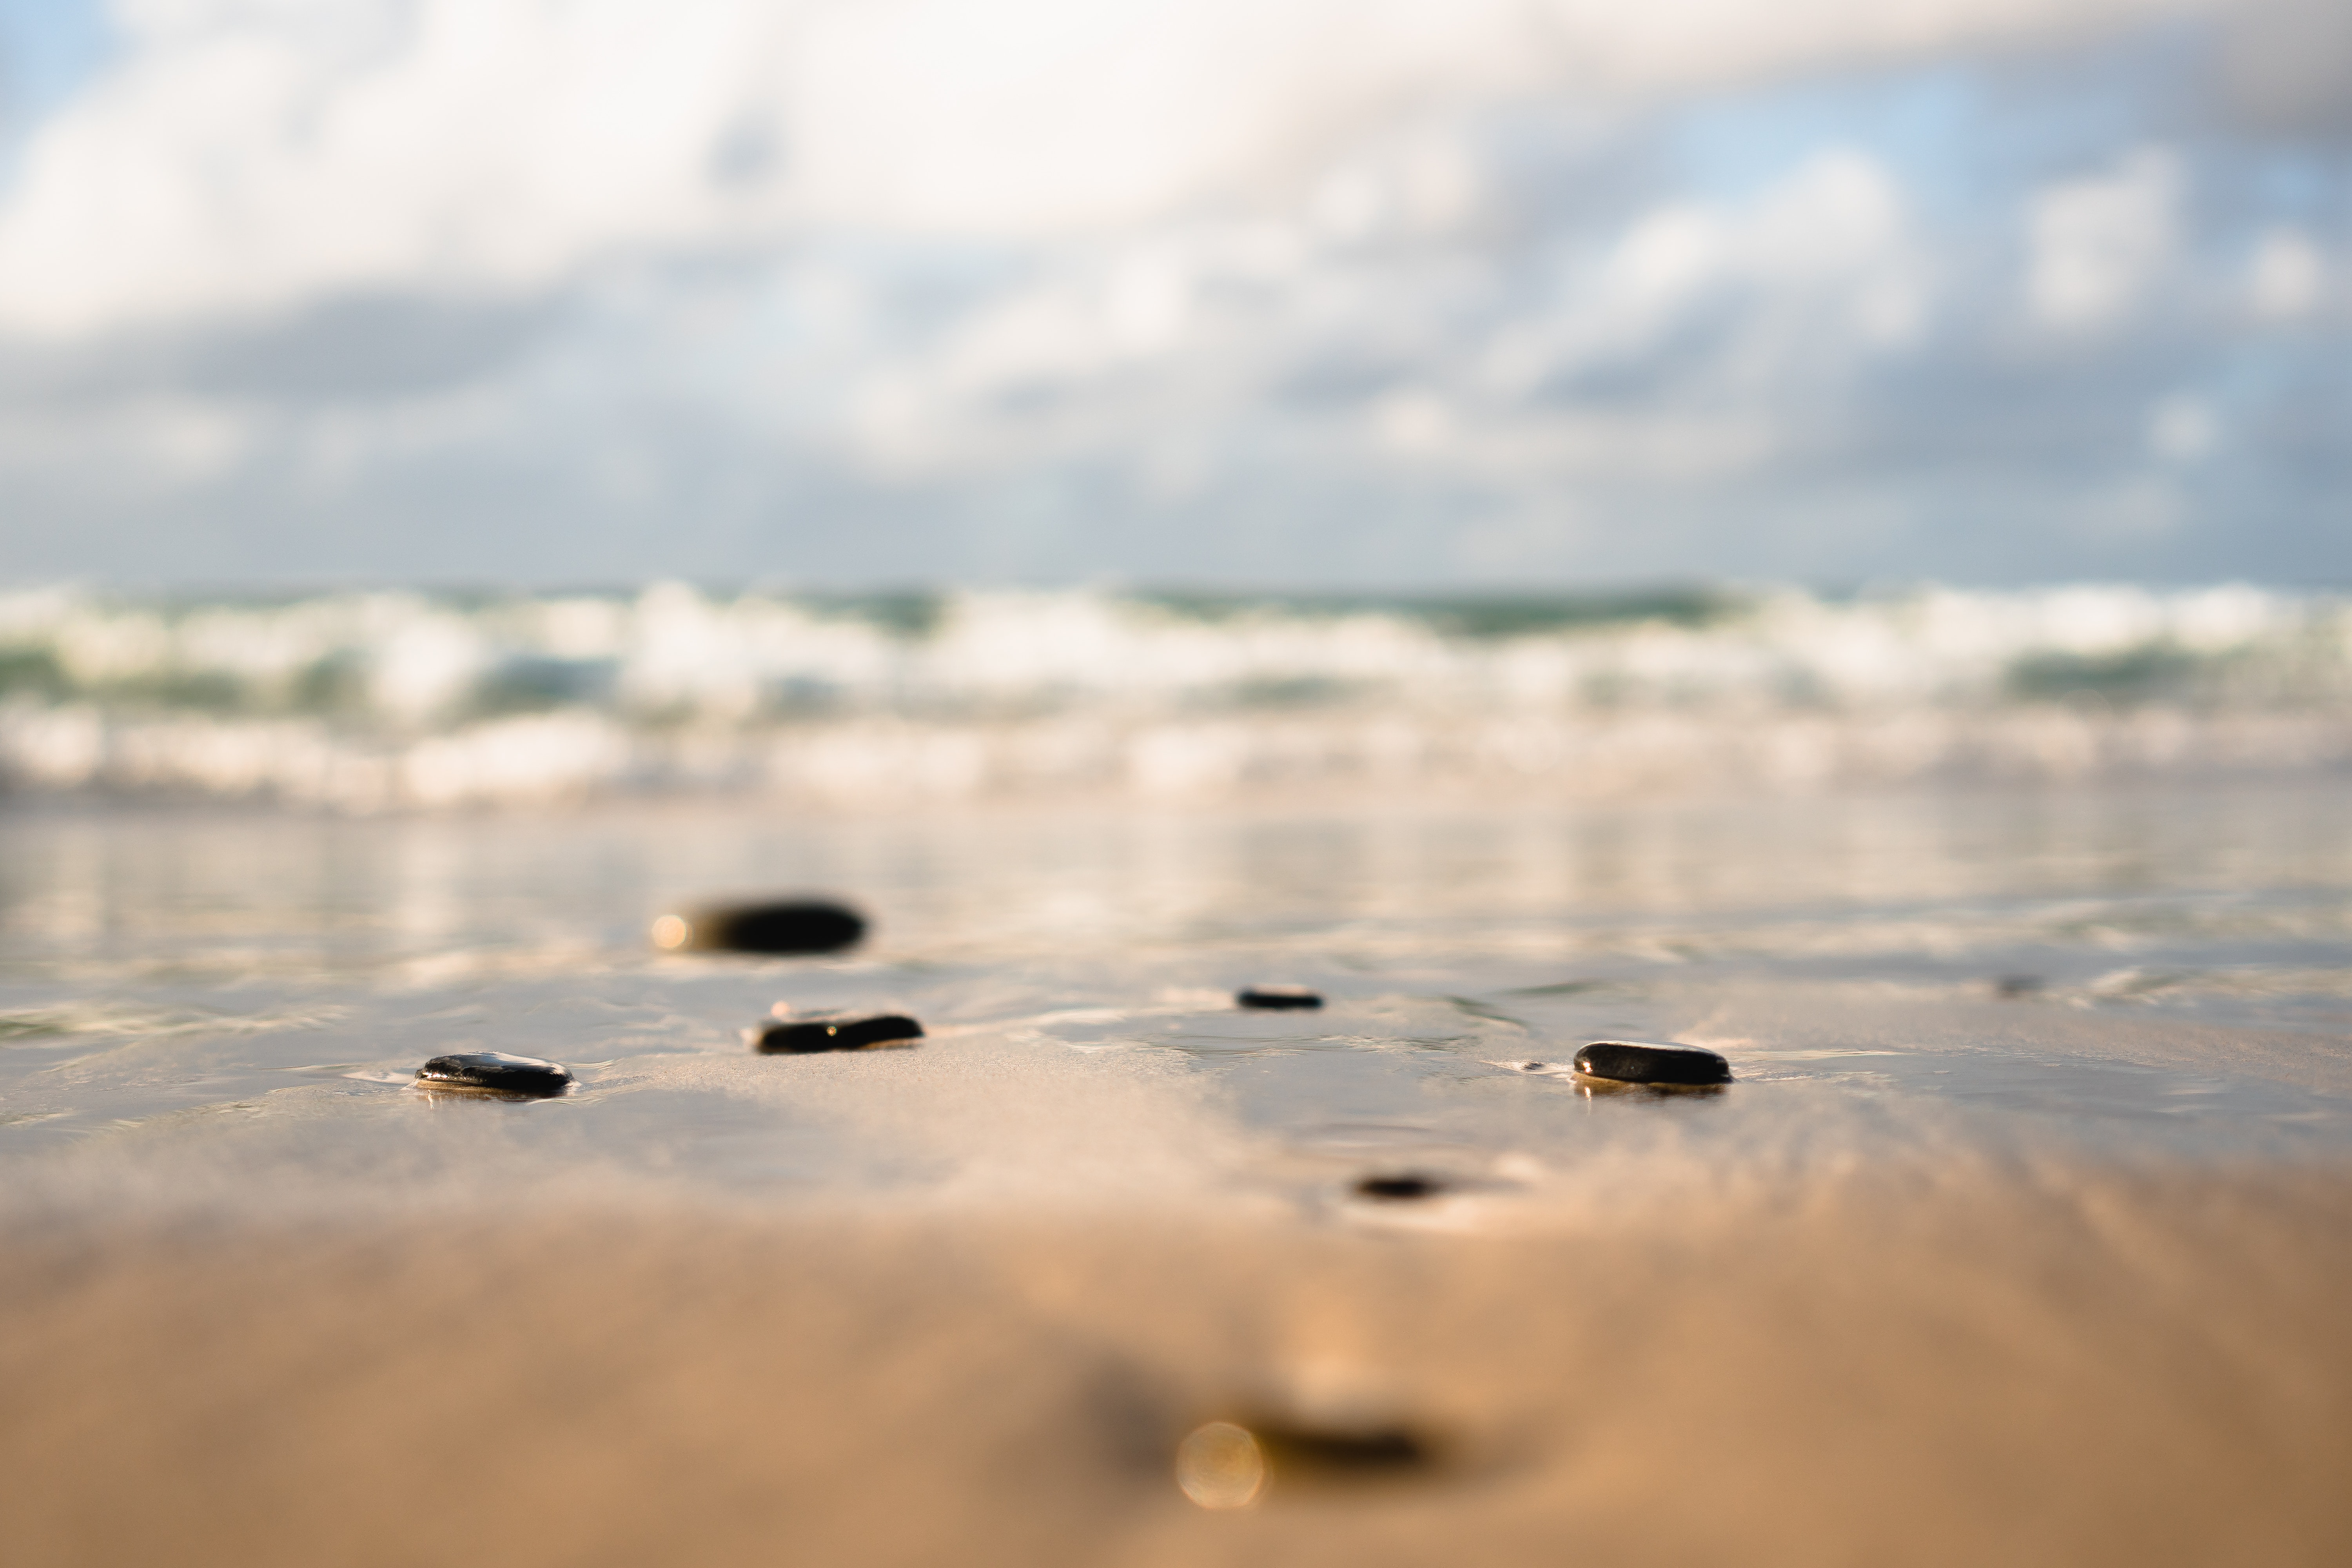
water, sky, sea, ocean, horizon, cloud, wave, calm, beach, shore, sand, coast, rock, photography, wind wave, reflection